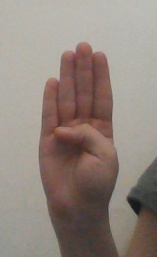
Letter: kaaf